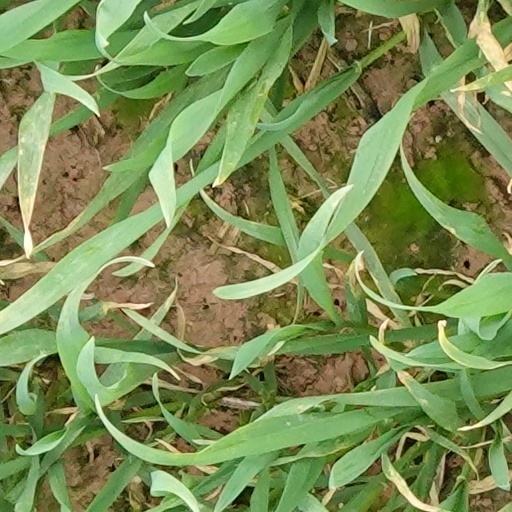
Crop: wheat